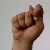
The image shows a hand gesture representing the letter 'T' in Indian Sign Language.